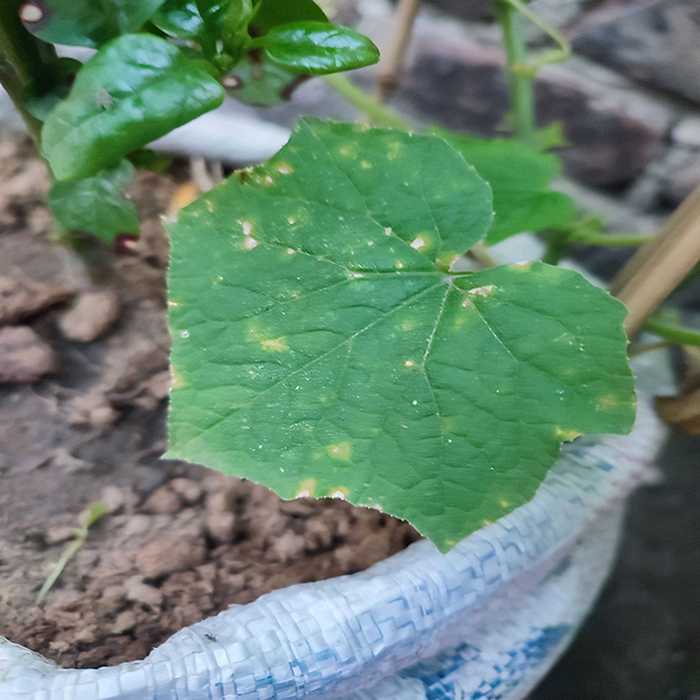
Plant: Cucumber
Label: Downy mildew